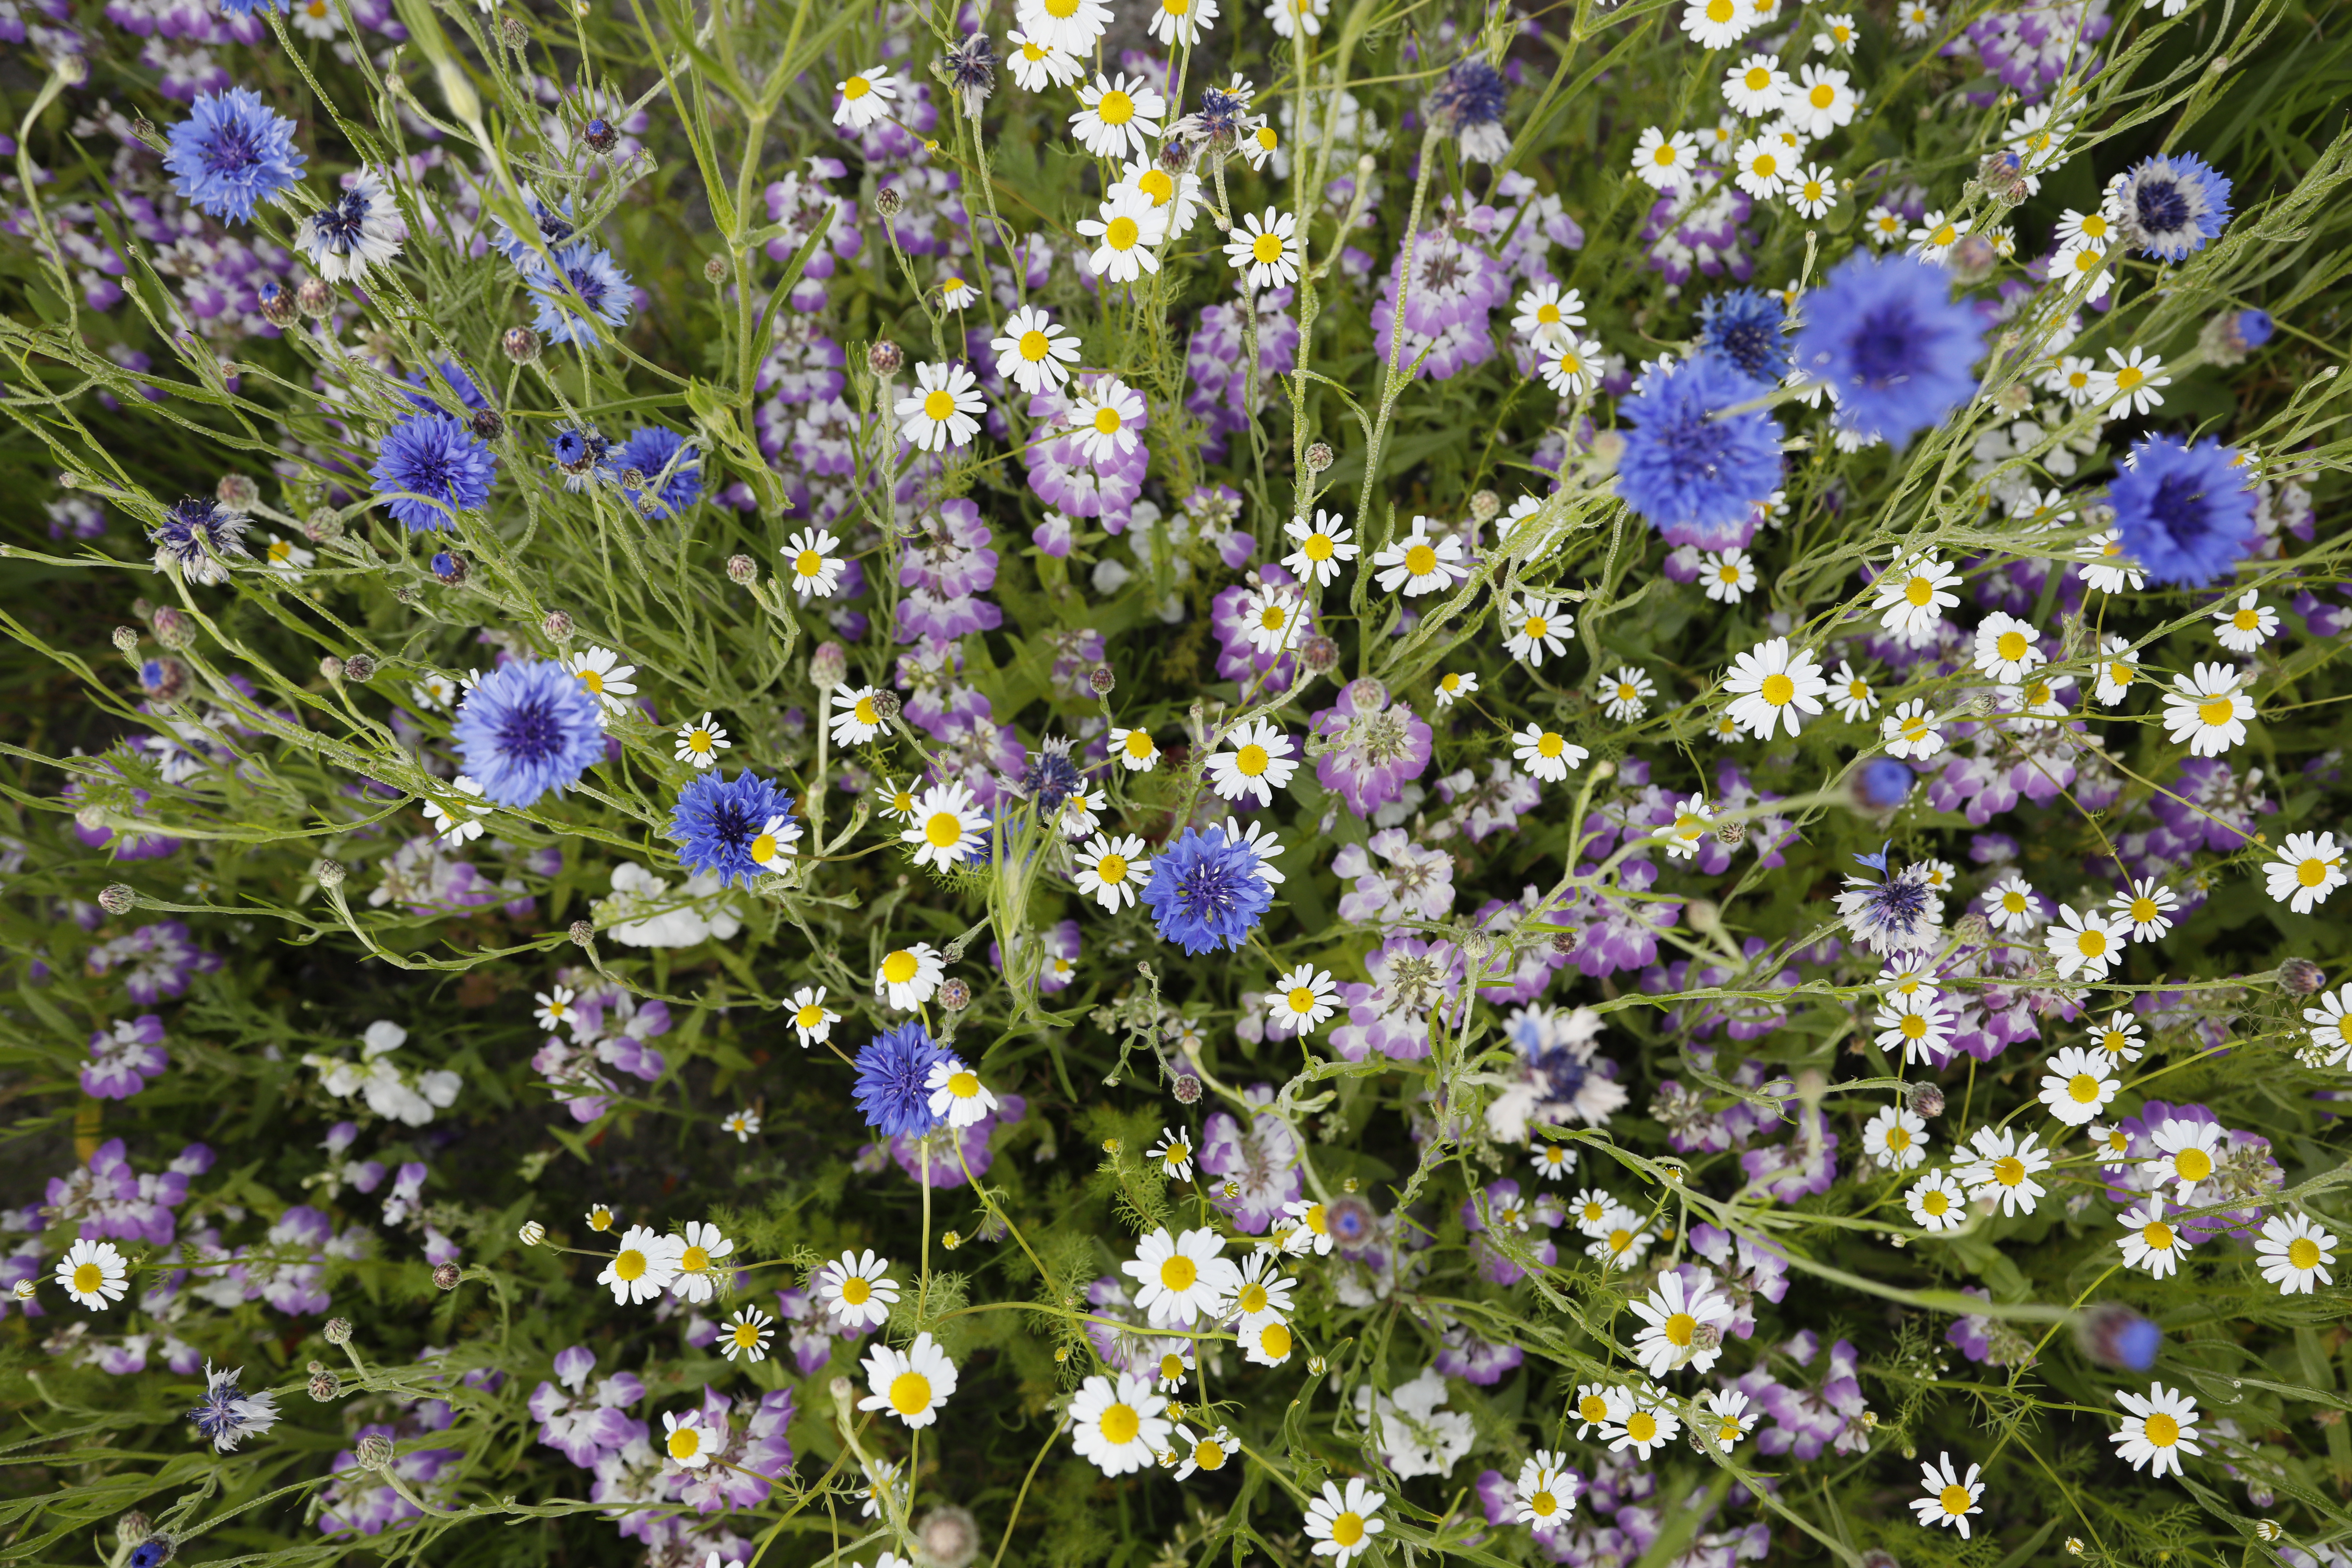
Plant species: Chamomile * (aggregate), Centaurea cyanus